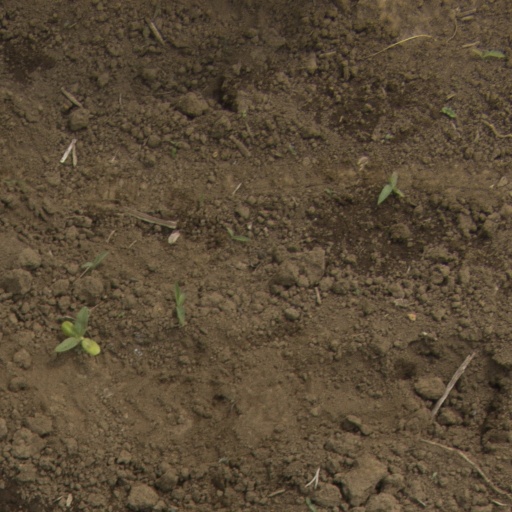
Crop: Jerusalem artichoke